Nathaniel Winkle

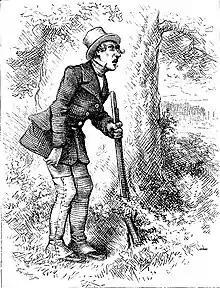
Nathaniel Winkle by Thomas Nast (1873)

Nathaniel Winkle is a fictional character in Charles Dickens's first novel, "The Pickwick Papers" (1836-37).